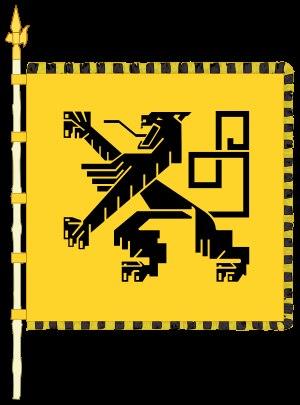
La Légion flamande fut une unité militaire composée de volontaires flamands qui combattirent, aux côtés des allemands, l'Armée rouge sur le front de l'Est durant la Seconde Guerre mondiale.